Marcello Pavarin

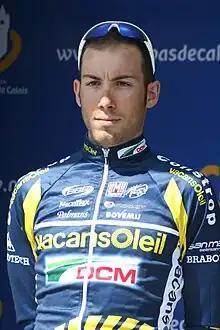
Pavarin at the 2011 Four Days of Dunkirk.

Marcello Pavarin (born 22 October 1986) is a professional Italian road cyclist, who last rode for .